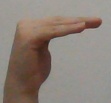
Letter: haa